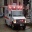
Label: ambulance